Donkin Heritage Trail

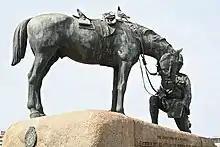
The Horse Memorial

The Harbour Board Building, a national monument, is also known as 'the White House'. It is situated on the Remainder of Erf 1762, Port Elizabeth Central, in the Municipality and Division of Port Elizabeth and measures 3 Morgen 41 square roods 141.4 square feet.